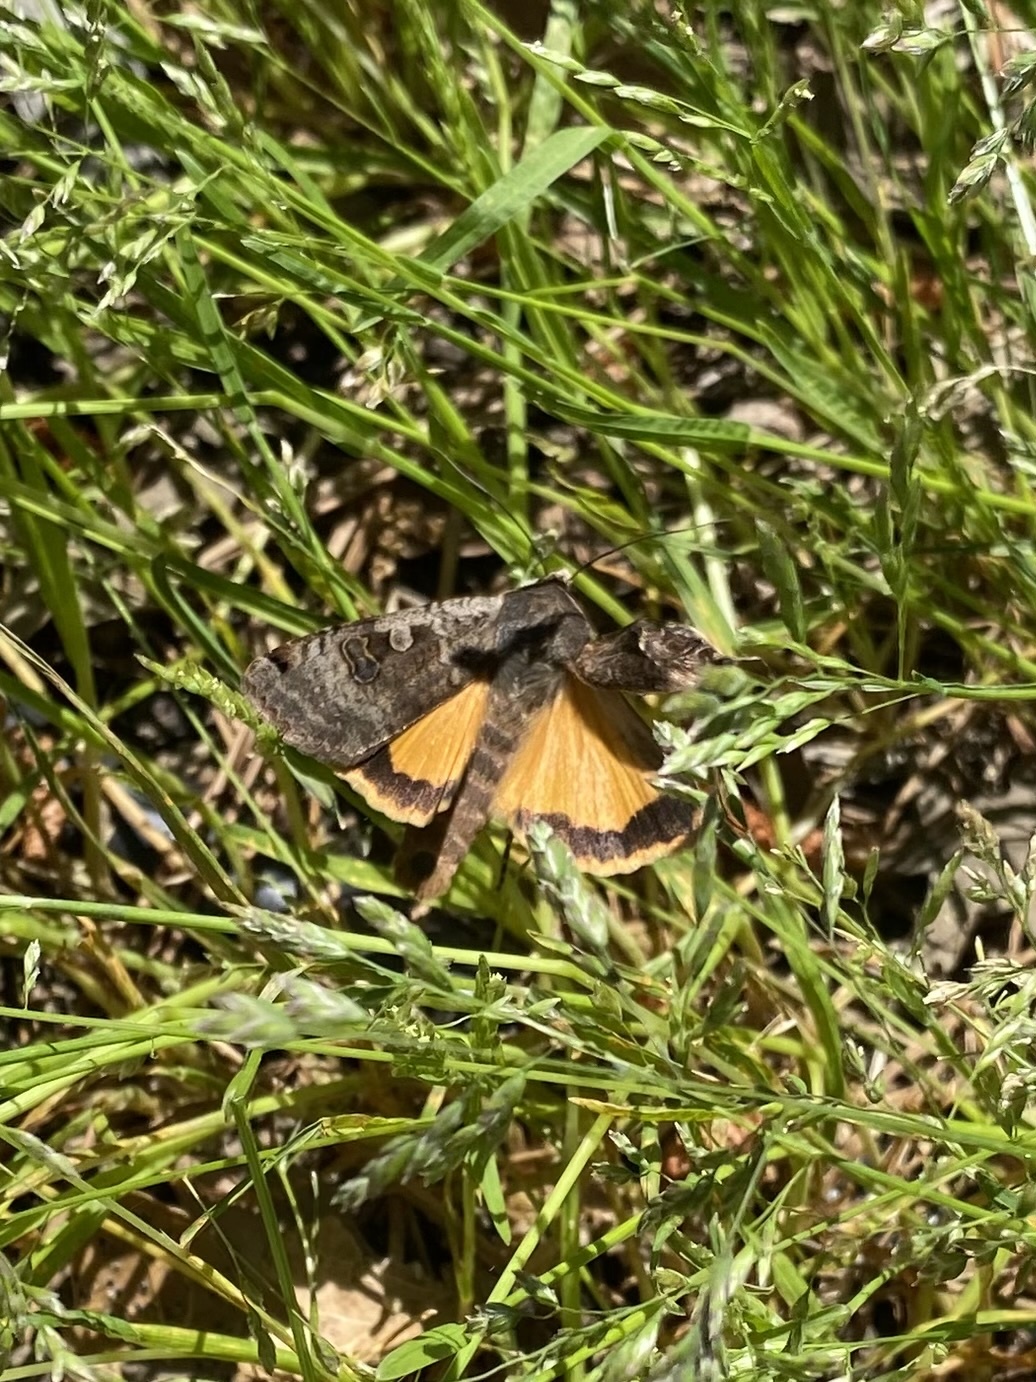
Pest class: cutworms